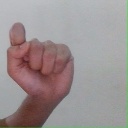
अक्षर: घ